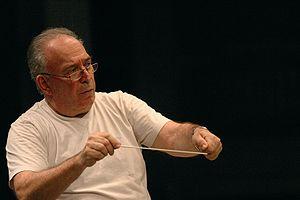
8 avril : la Symphonie en ut majeur de Georges Bizet, composée en 1855, est créée à Bâle sous la direction de Felix Weingartner.
Noam Sheriff, né à Tel-Aviv le 7 janvier 1935 et mort le 25 août 2018 à Netanya, est un chef d'orchestre et compositeur israélien.
Le prix Israël, en hébreu : פרס ישראל, est remis chaque année, par l'État d'Israël, lors d'une cérémonie, à la veille de la fête de l'indépendance d'Israël.